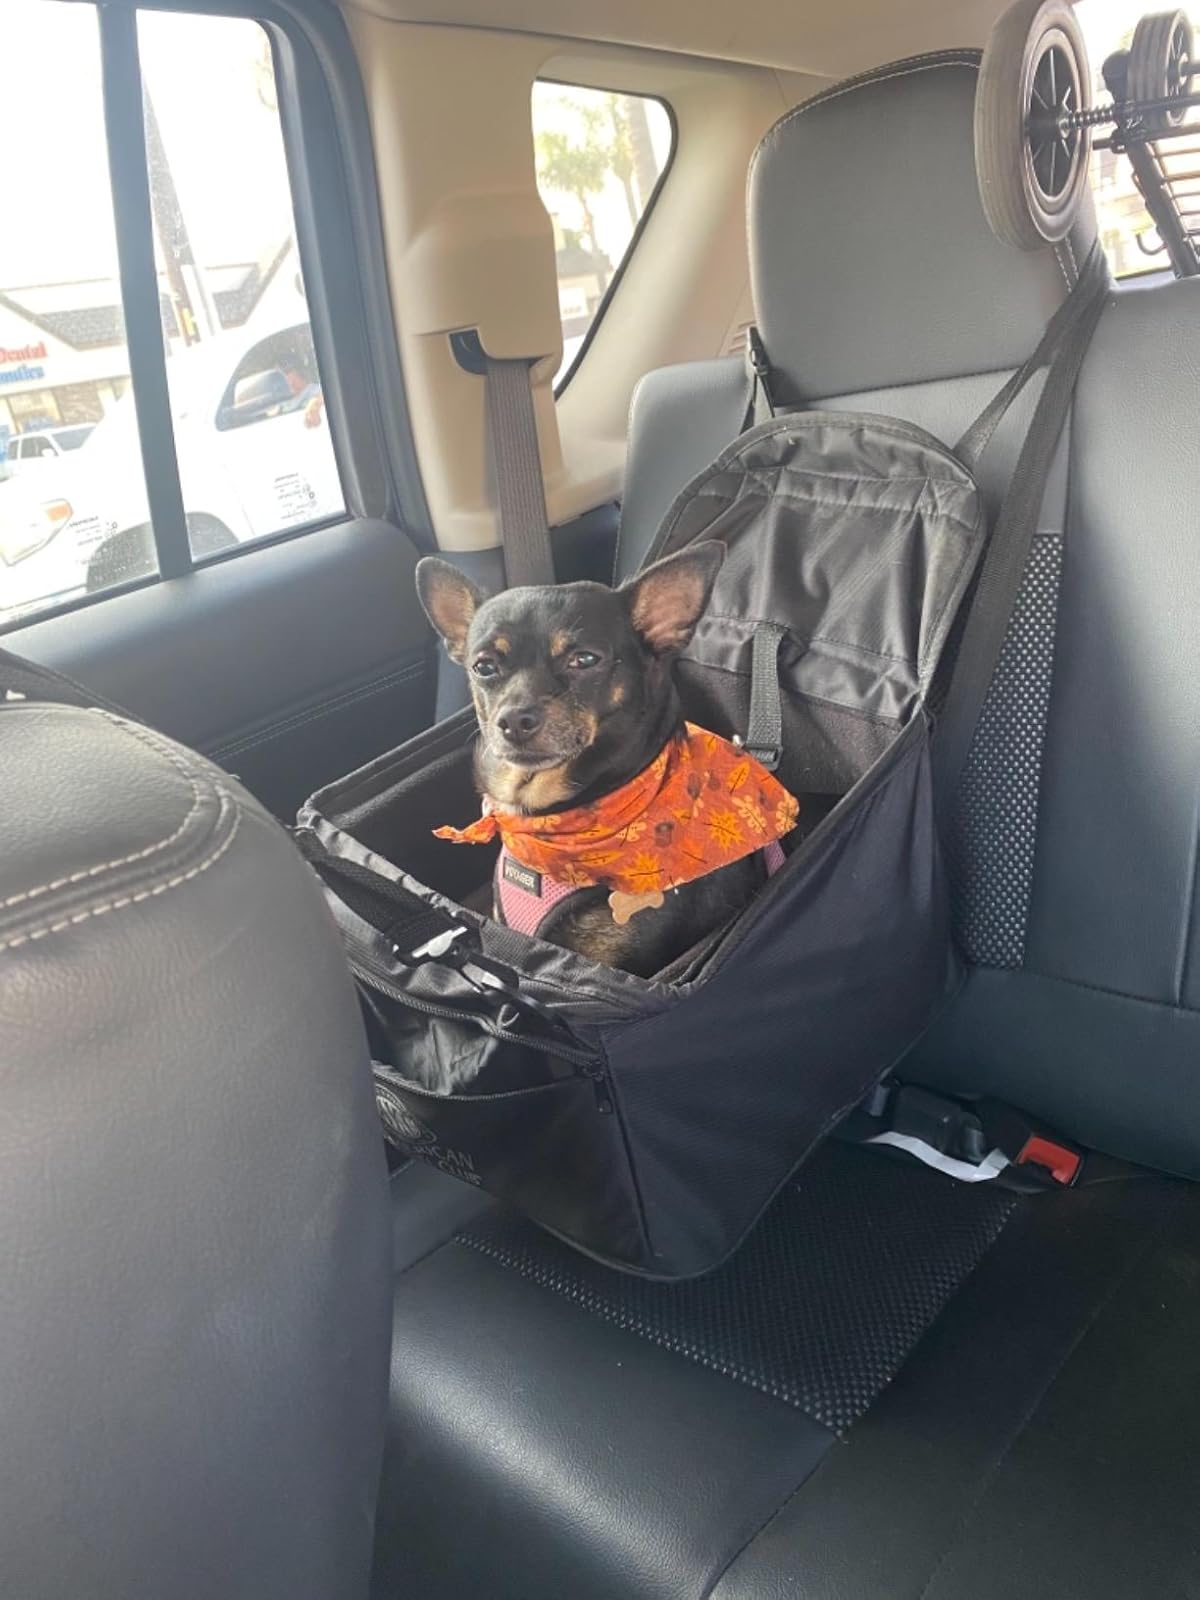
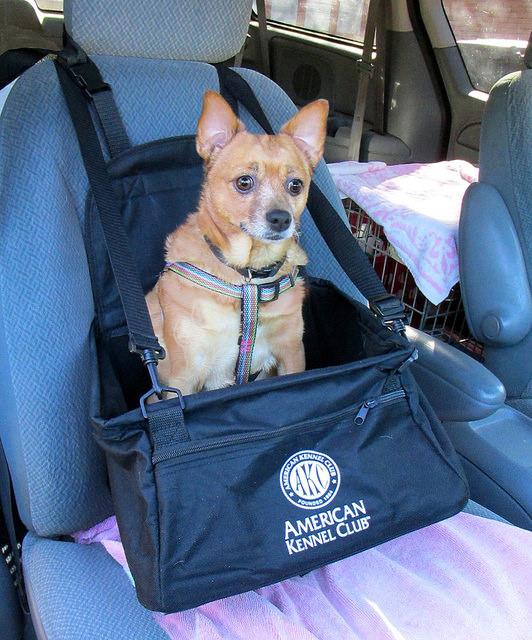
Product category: items_kennel
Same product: yes